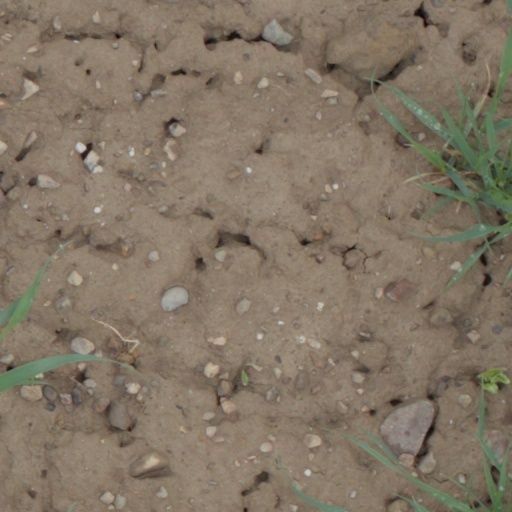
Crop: wheat